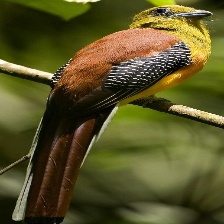
Species: ORANGE BREASTED TROGON
Scientific name: HARPACTES ORESKIOS